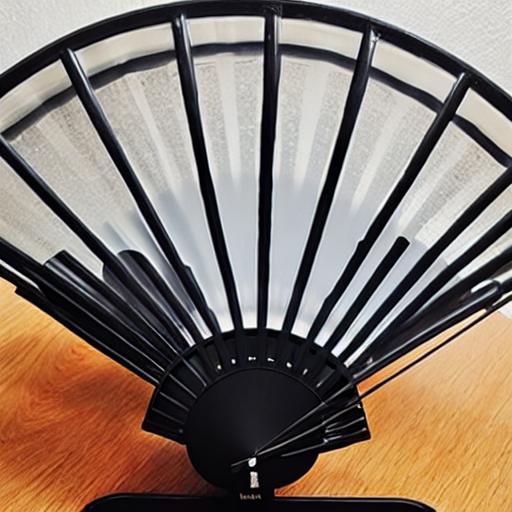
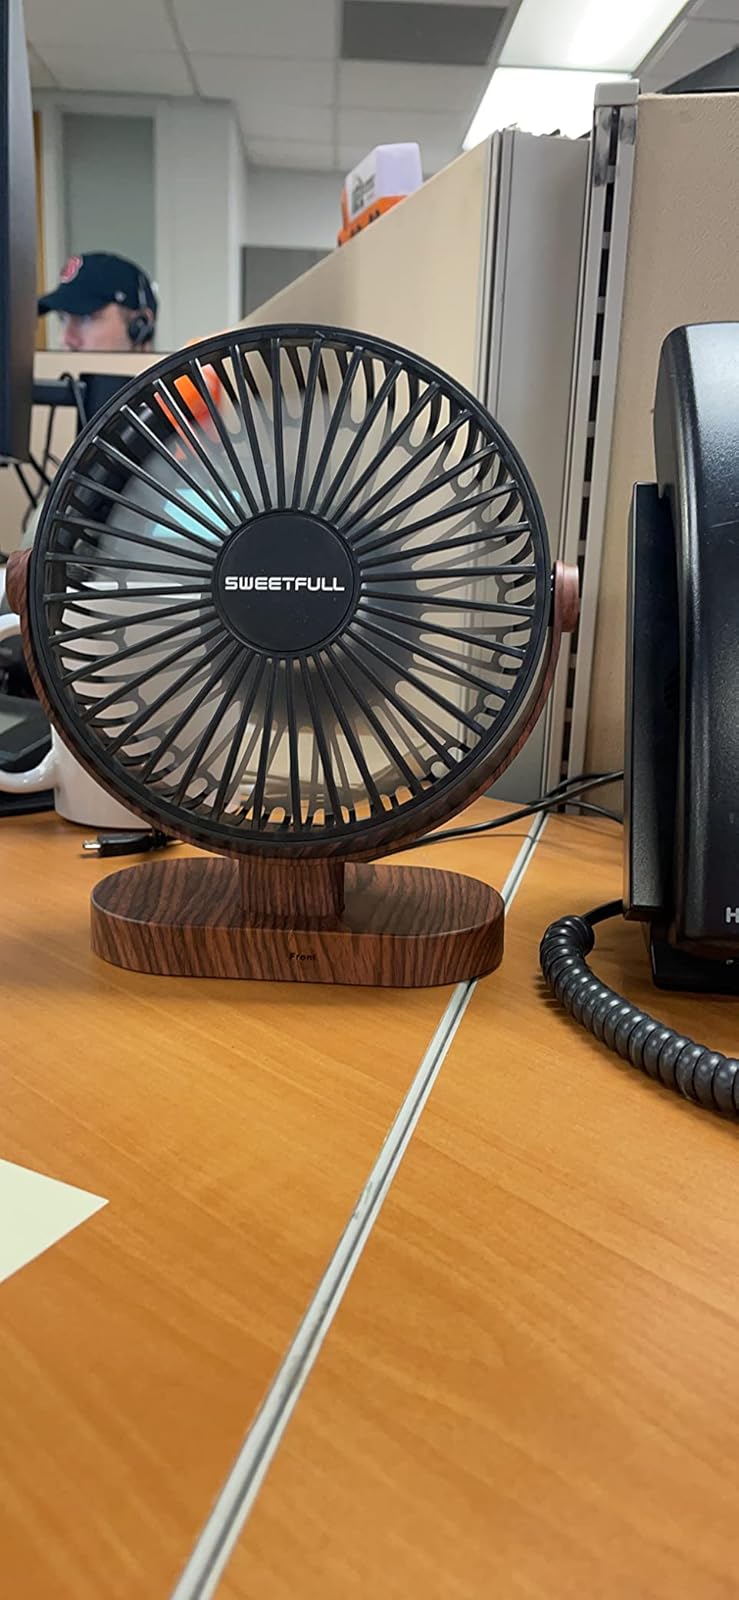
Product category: fan
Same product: no